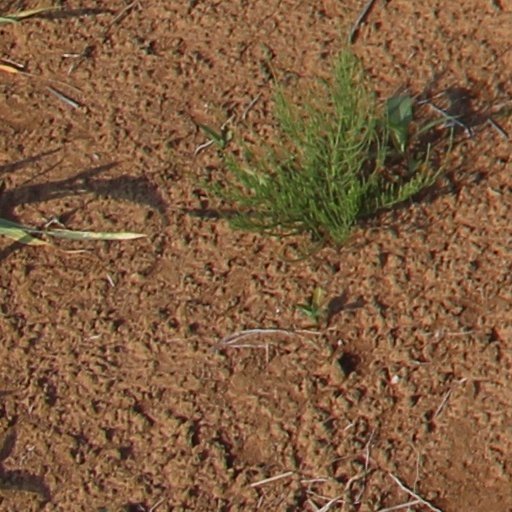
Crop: wheat